KPHI

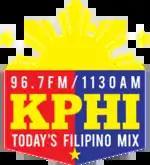
Logo for KPHI as an OPM station until 2019.

KPHI first signed on September 23, 2008, with an original Pilipino music (OPM) format. The station, which originally was supposed to have the call letters KRUD, replaced the multicultural KORL, which signed off that same day in part due to the former having a more powerful signal.